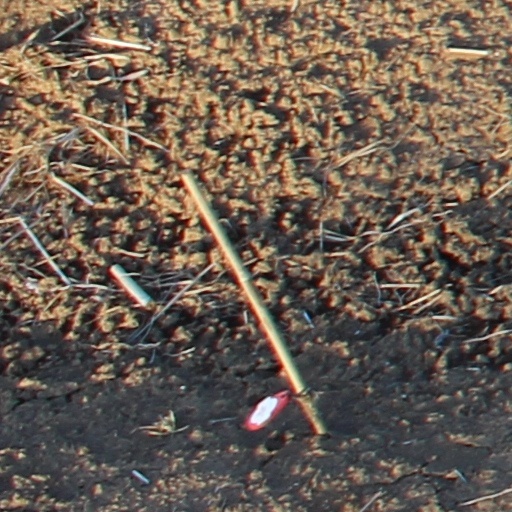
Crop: wheat